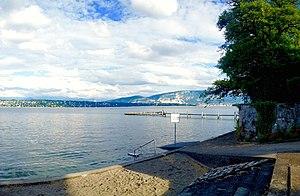
La plage communale de Pregny-Chambésy réservée aux habitants de la commune.
Pregny-Chambésy est une commune de la République et Canton de Genève, en Suisse. Elle se trouve sur la rive droite du Léman et fait partie des « communes réunies ».